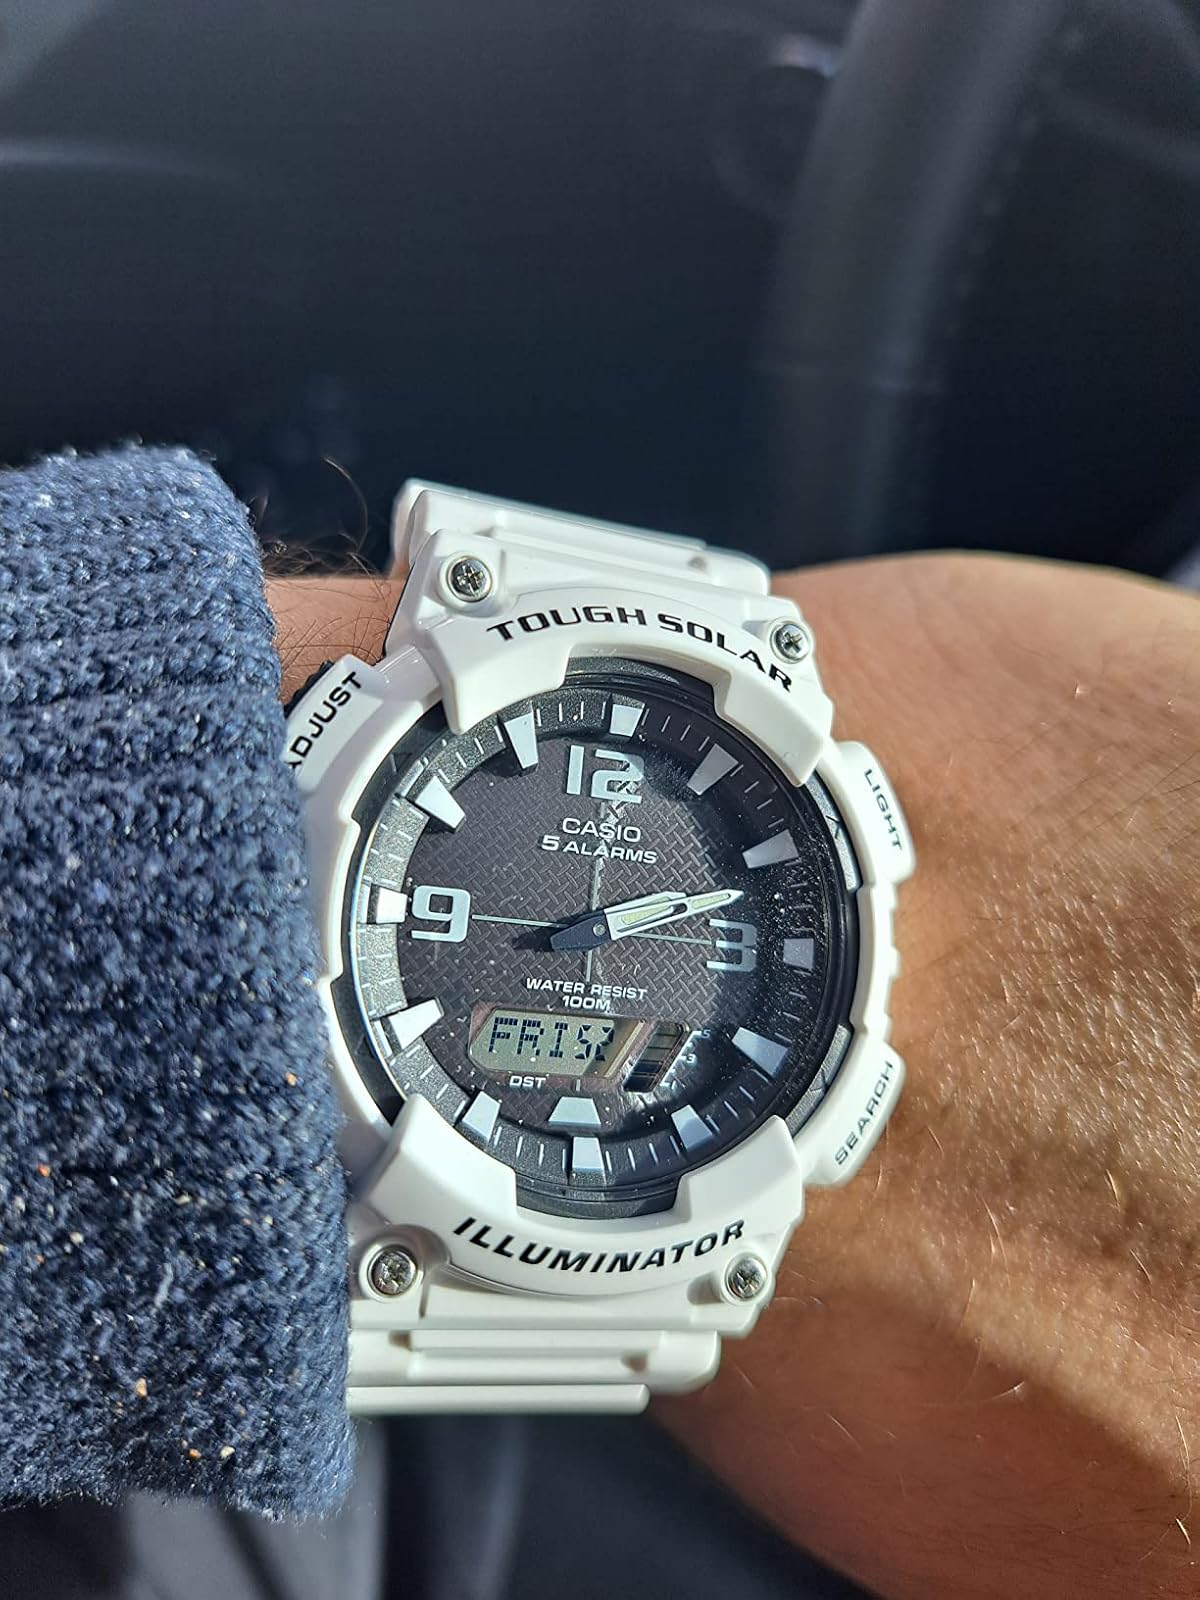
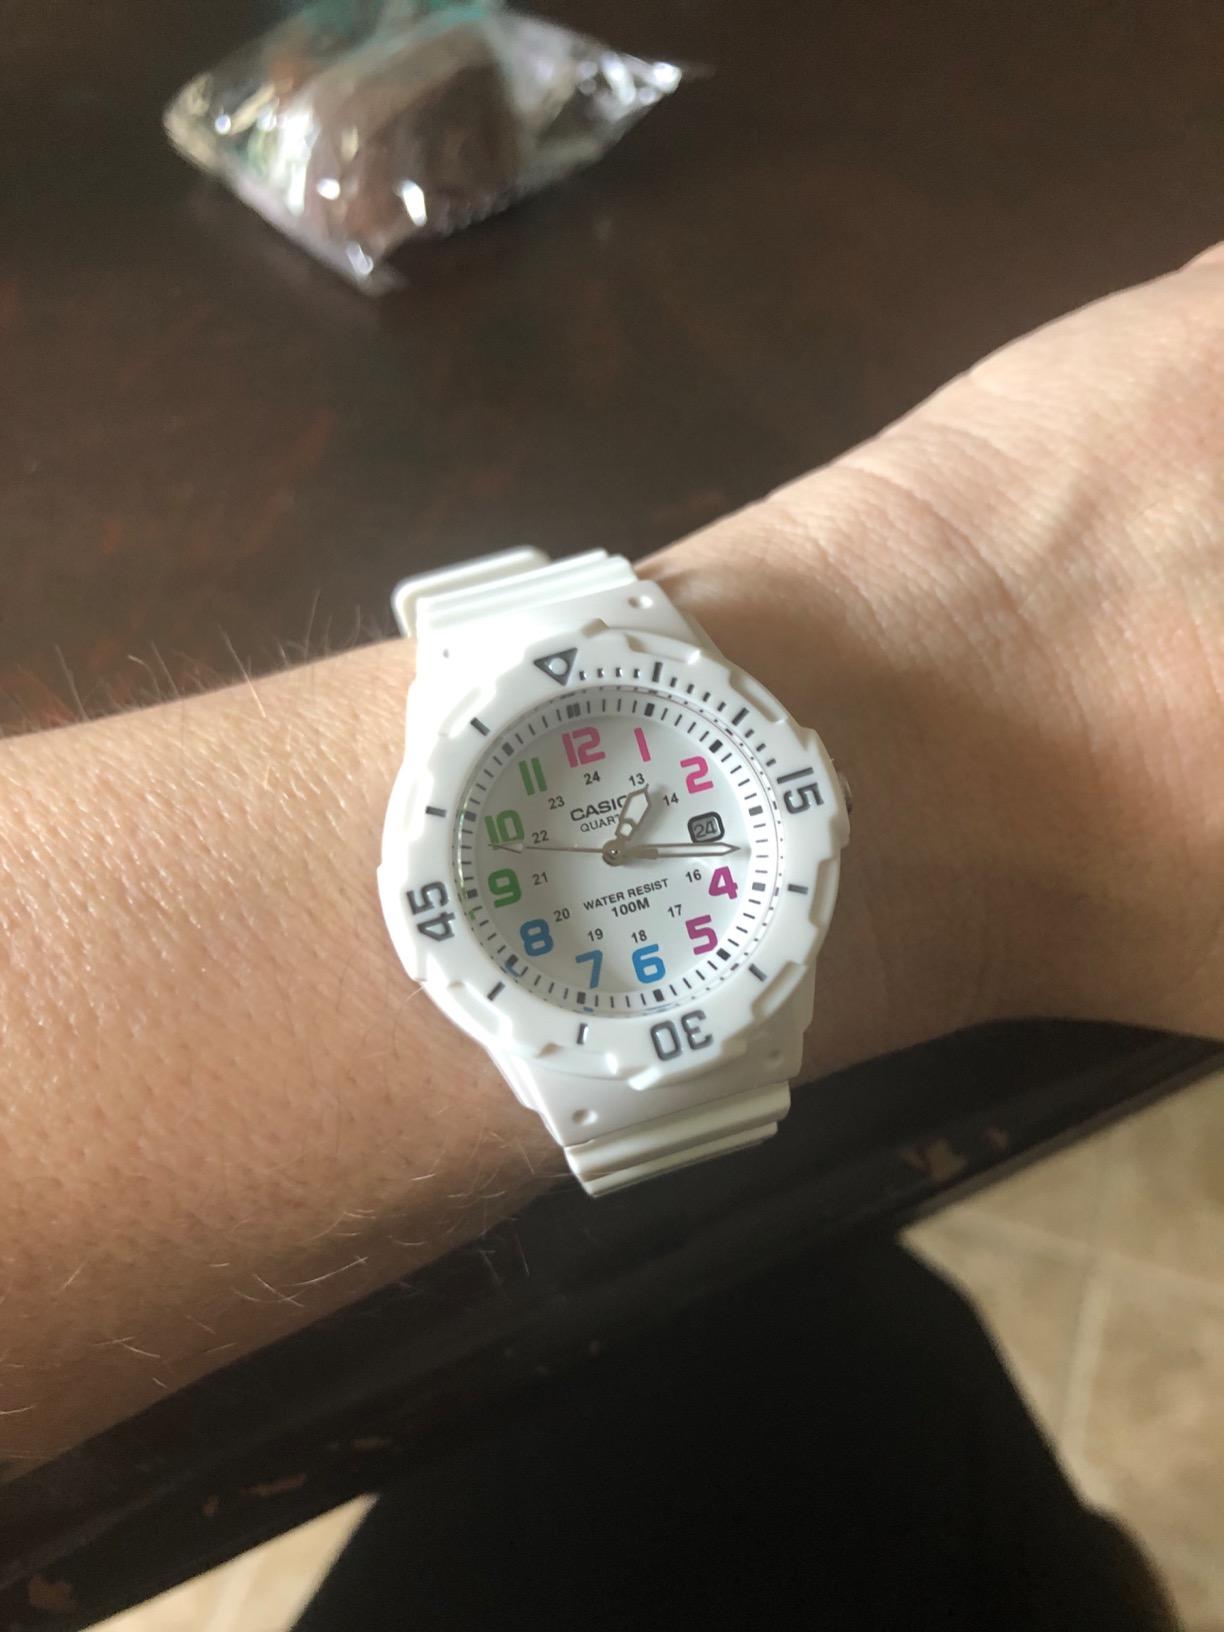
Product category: accessories_watch
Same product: no